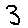
Label: 3